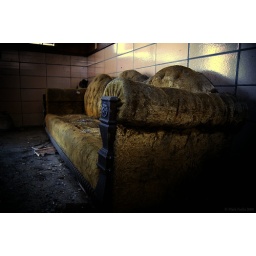
Old, dirty couch in Cadiz Airport Motel.